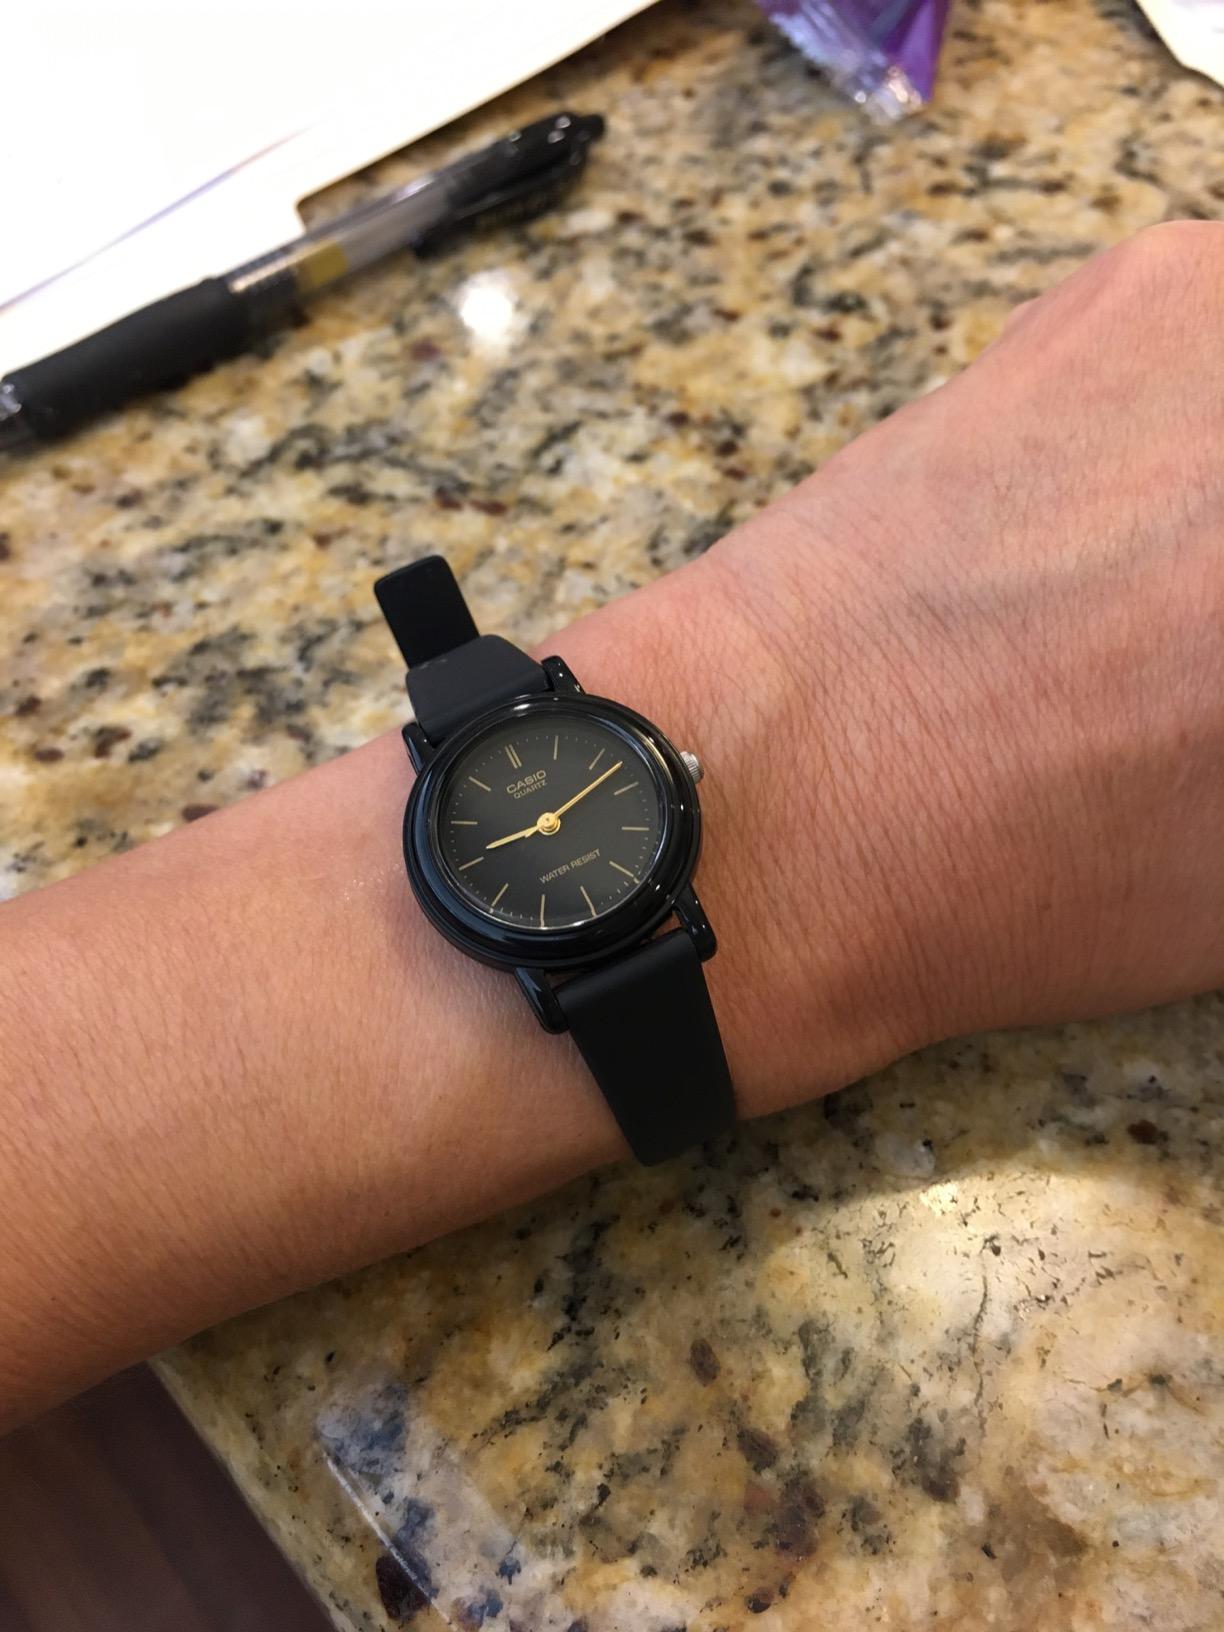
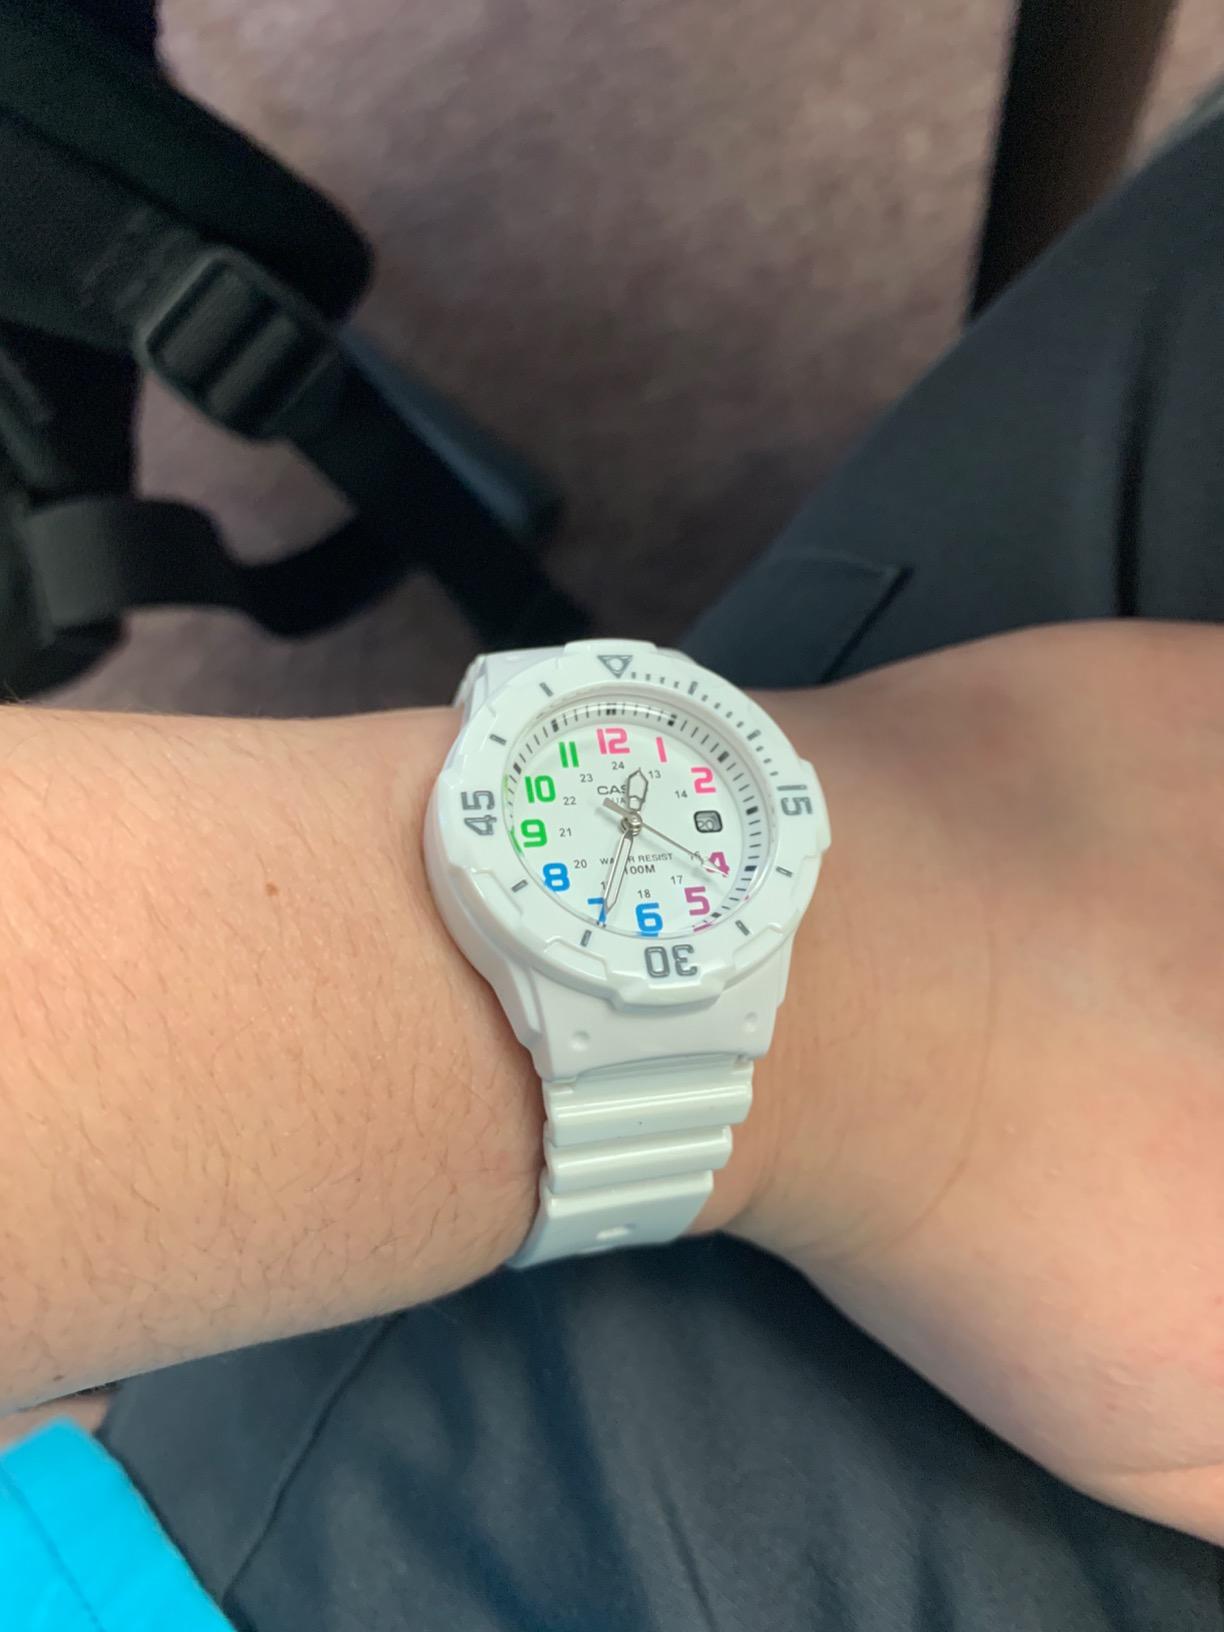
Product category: accessories_watch
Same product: no